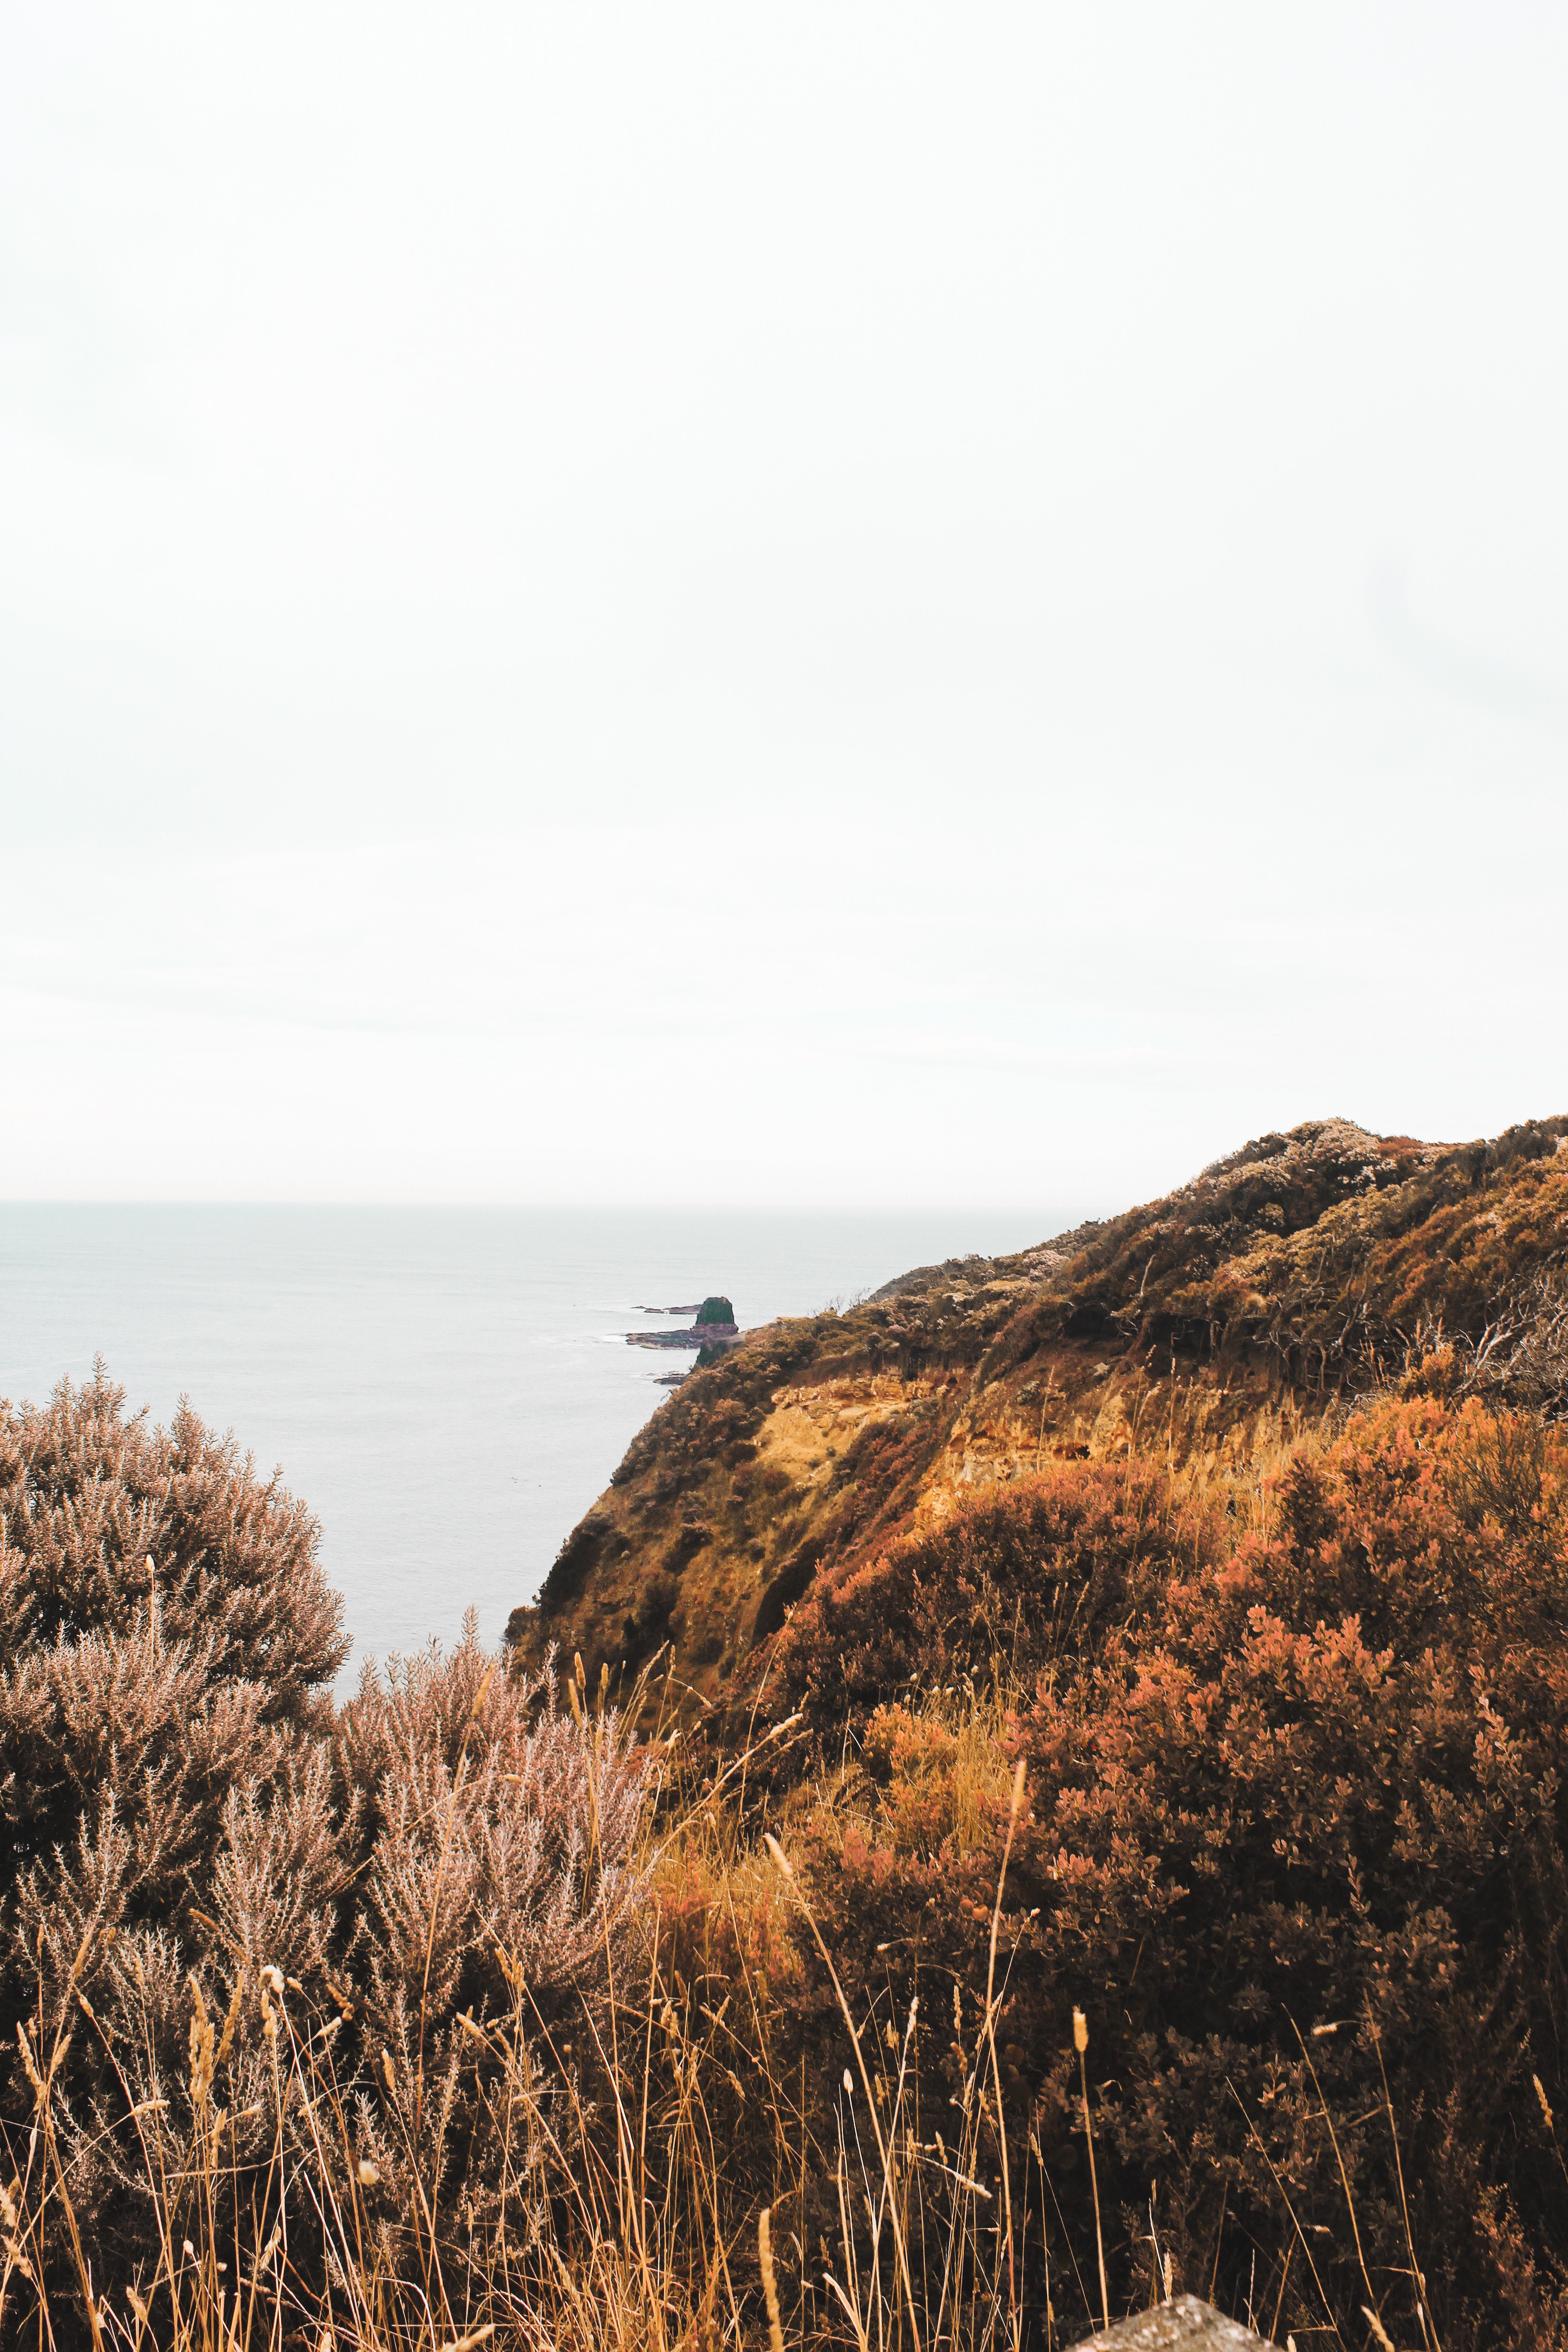
coast, sky, sea, shore, headland, terrain, shrubland, grass, horizon, rock, grass family, cliff, hill, ecoregion, plant community, loch, ocean, landscape